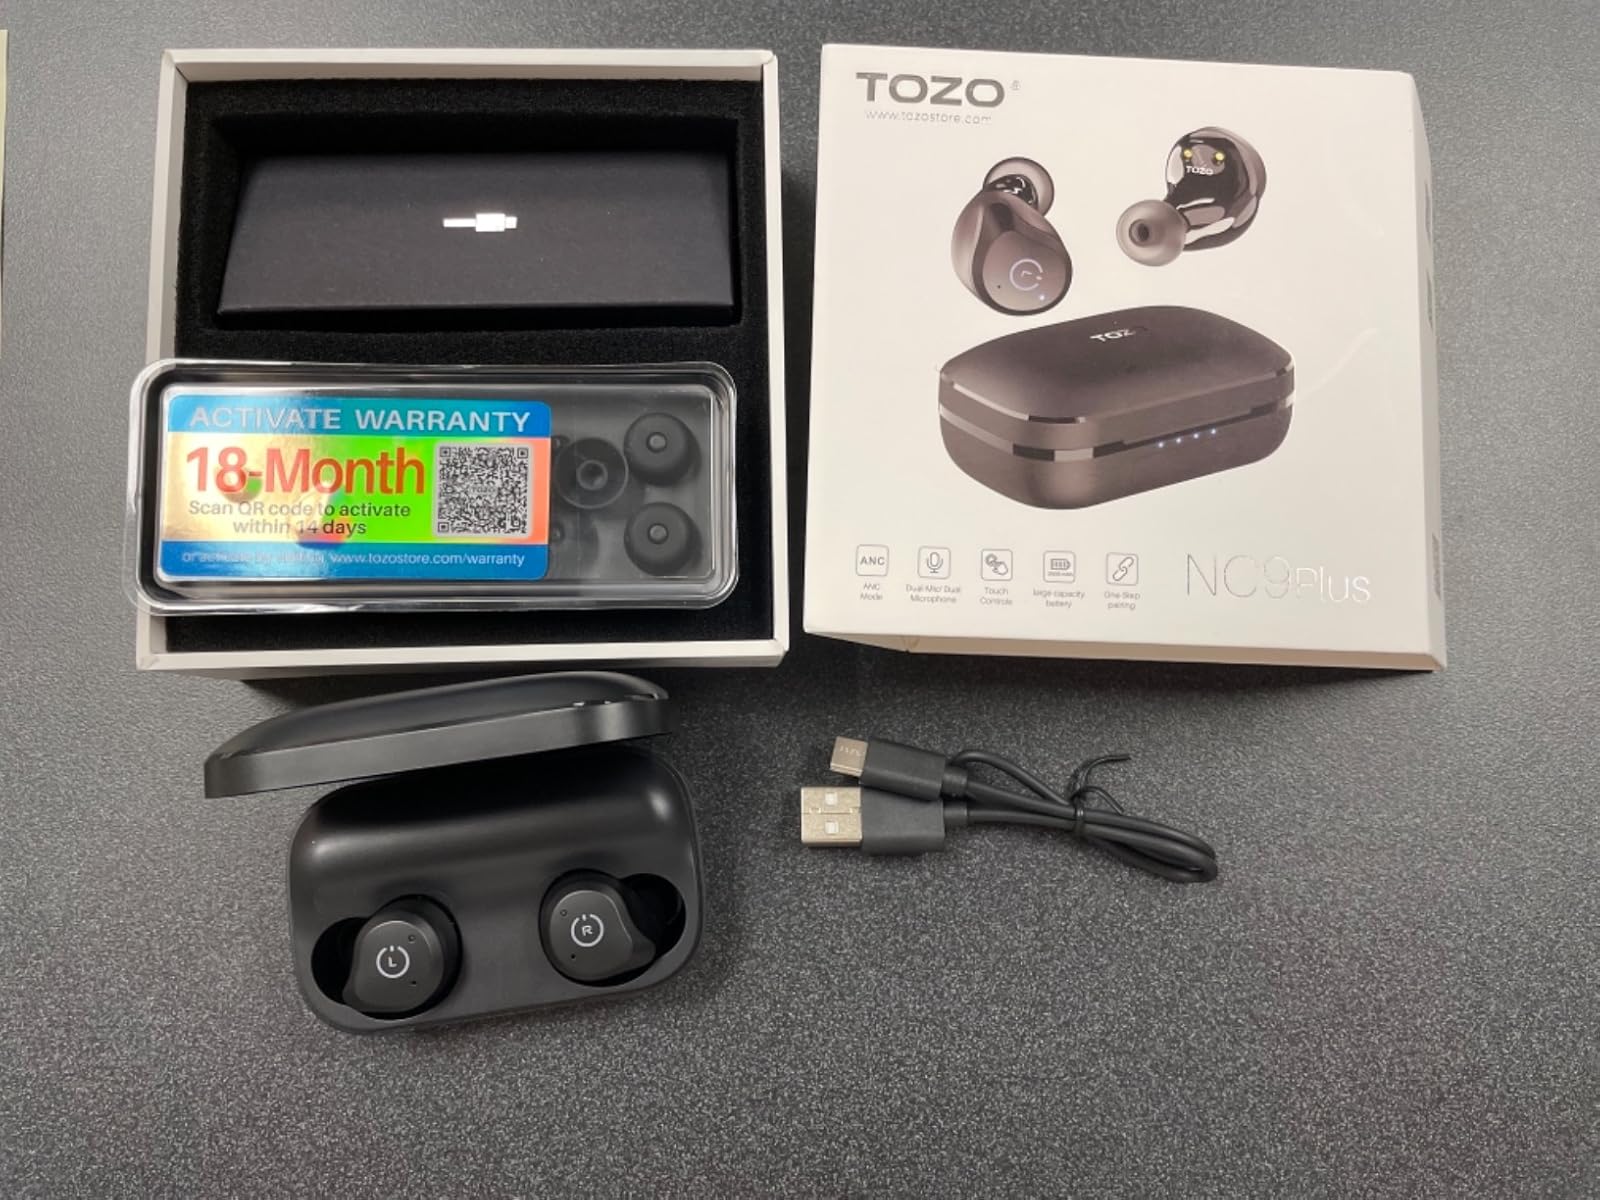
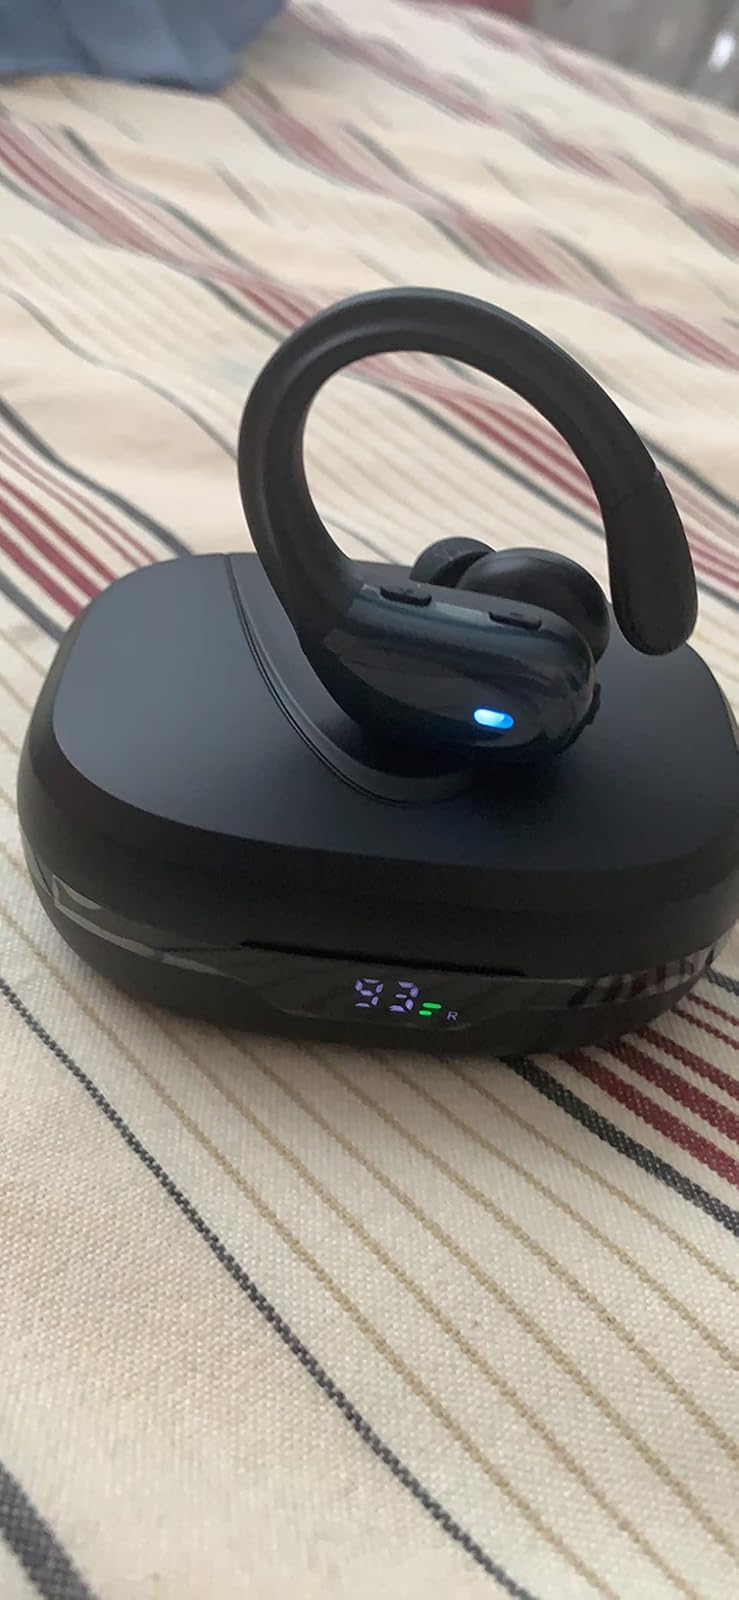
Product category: earbuds
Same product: no